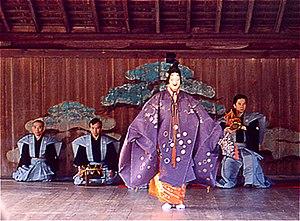
Le théâtre nô ou noh est un des styles traditionnels du théâtre japonais venant d'une conception religieuse et aristocratique de la vie. Le nô allie des chroniques en vers à des pantomimes dansées. Arborant des costumes somptueux et des masques spécifiques, les acteurs jouent essentiellement pour les shoguns et les samouraïs. Le théâtre nô est composé de drames lyriques des XIVᵉ et XVᵉ siècles, au jeu dépouillé et codifié. Ces acteurs sont accompagnés par un petit orchestre et un chœur. Leur gestuelle est stylisée autant que la parole qui semble chantée.
Le patrimoine culturel du Japon, relevant de l’Agence pour les affaires culturelles, est constitué des biens, traditions ou notions particulièrement importantes de la culture du peuple japonais. Il recoupe notamment : le patrimoine matériel, le patrimoine vivant, le patrimoine ethnologique ou folklorique, les sites historiques, scéniques et naturels, les paysages culturels, et enfin les ensembles architecturaux traditionnels ; de plus, le patrimoine enfoui et les techniques de conservation des biens culturels sont également protégés.
L’économie de la culture est la branche de l'économie s'intéressant aux aspects économiques de la création, de la distribution et de la consommation d'œuvres d'art. Longtemps cantonné aux beaux-arts, à l'édition, aux arts décoratifs, à la musique et aux spectacles vivants dans la tradition anglo-saxonne, son spectre s'est élargi depuis le début des années 1980 à l'étude des particularités des industries culturelles ainsi qu'à l'économie des institutions culturelles.